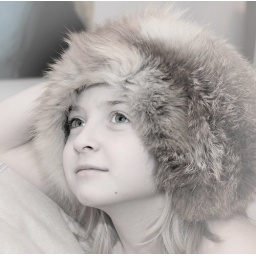
Little girl in big hat